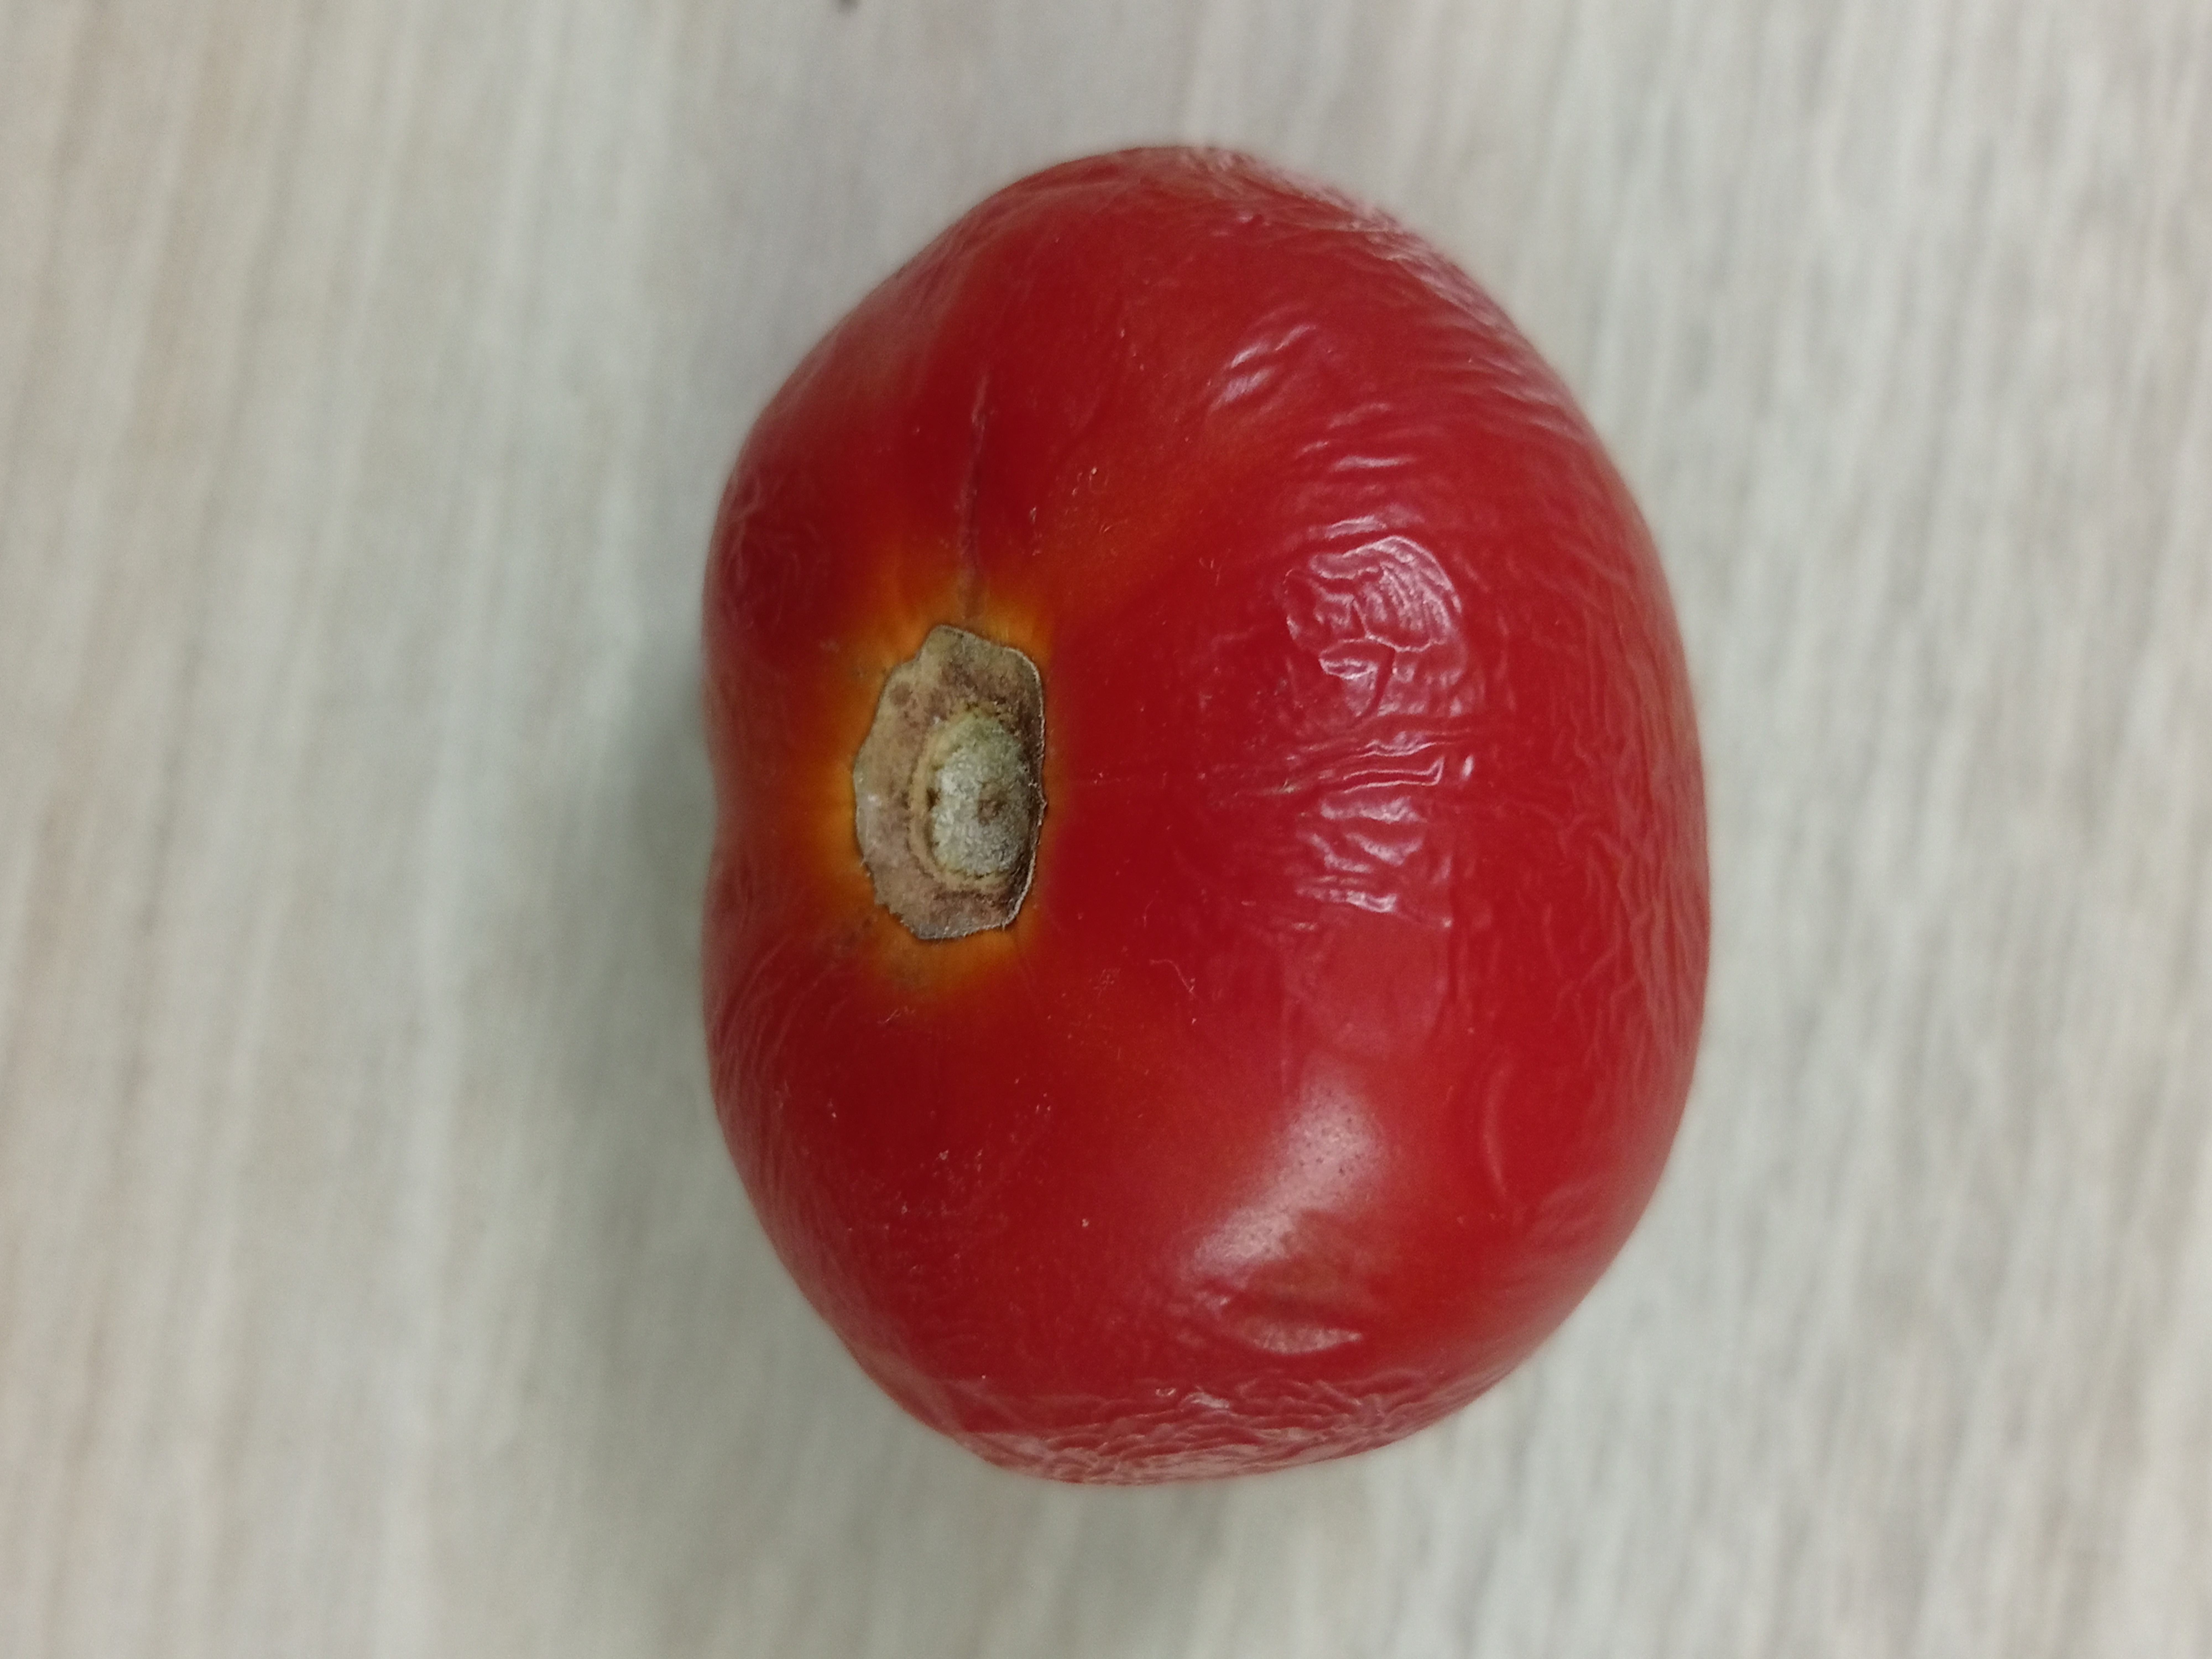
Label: Fresh